Chindia Tower

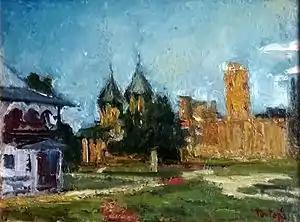
The Fortress of Târgoviște, painting by Valeriu Pantazi

It is not known exactly when the Curtea Domnească complex was built, but it certainly replaces an old manor house still in place by the 15th century during the reign of Mircea I of Wallachia. Nevertheless, the first documentary mentions of the Curtea Domnească date from 1403 and 1409. It is therefore believed that the construction works started during the first reign of Vlad the Impaler, but that the complex remained unfinished. Archaeological excavations conducted in the mid-20th century have revealed that the Chindia Tower dates from the second half of the 15th century leading historians to propose that it is the "castle" referred to in the November 11, 1476, account of Hungarian nobleman Stephen V Báthory. However, the tower is explicitly mentioned in documents at a relatively late moment. In 1595 Venetian traveler Antonio Pigafetta recorded the existence of a "tower in a church", which had an underground gallery in the direction of the Ialomiţa River. In 1703 Rev. Edmund Chishull, chaplain to Lord Paget's English embassy at İzmir, said after visiting the place that the building was comparable to towers of "civilized Christianity".